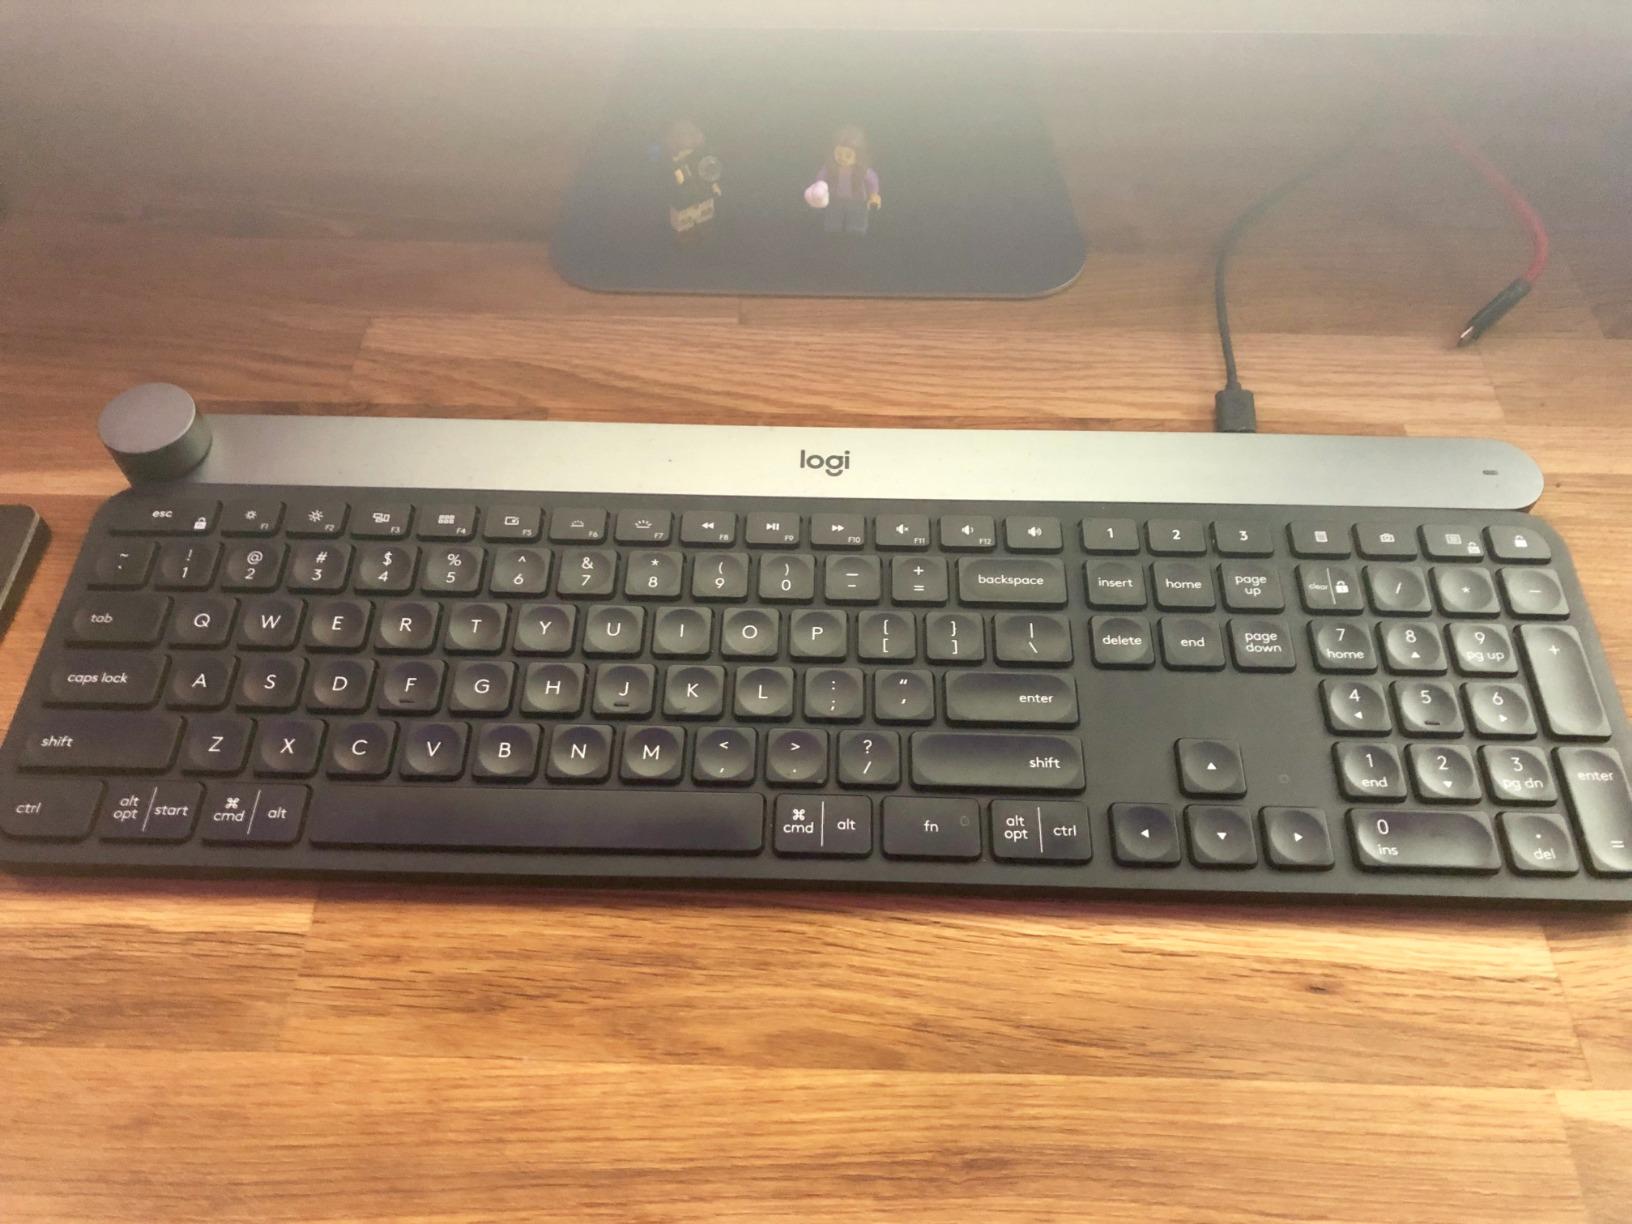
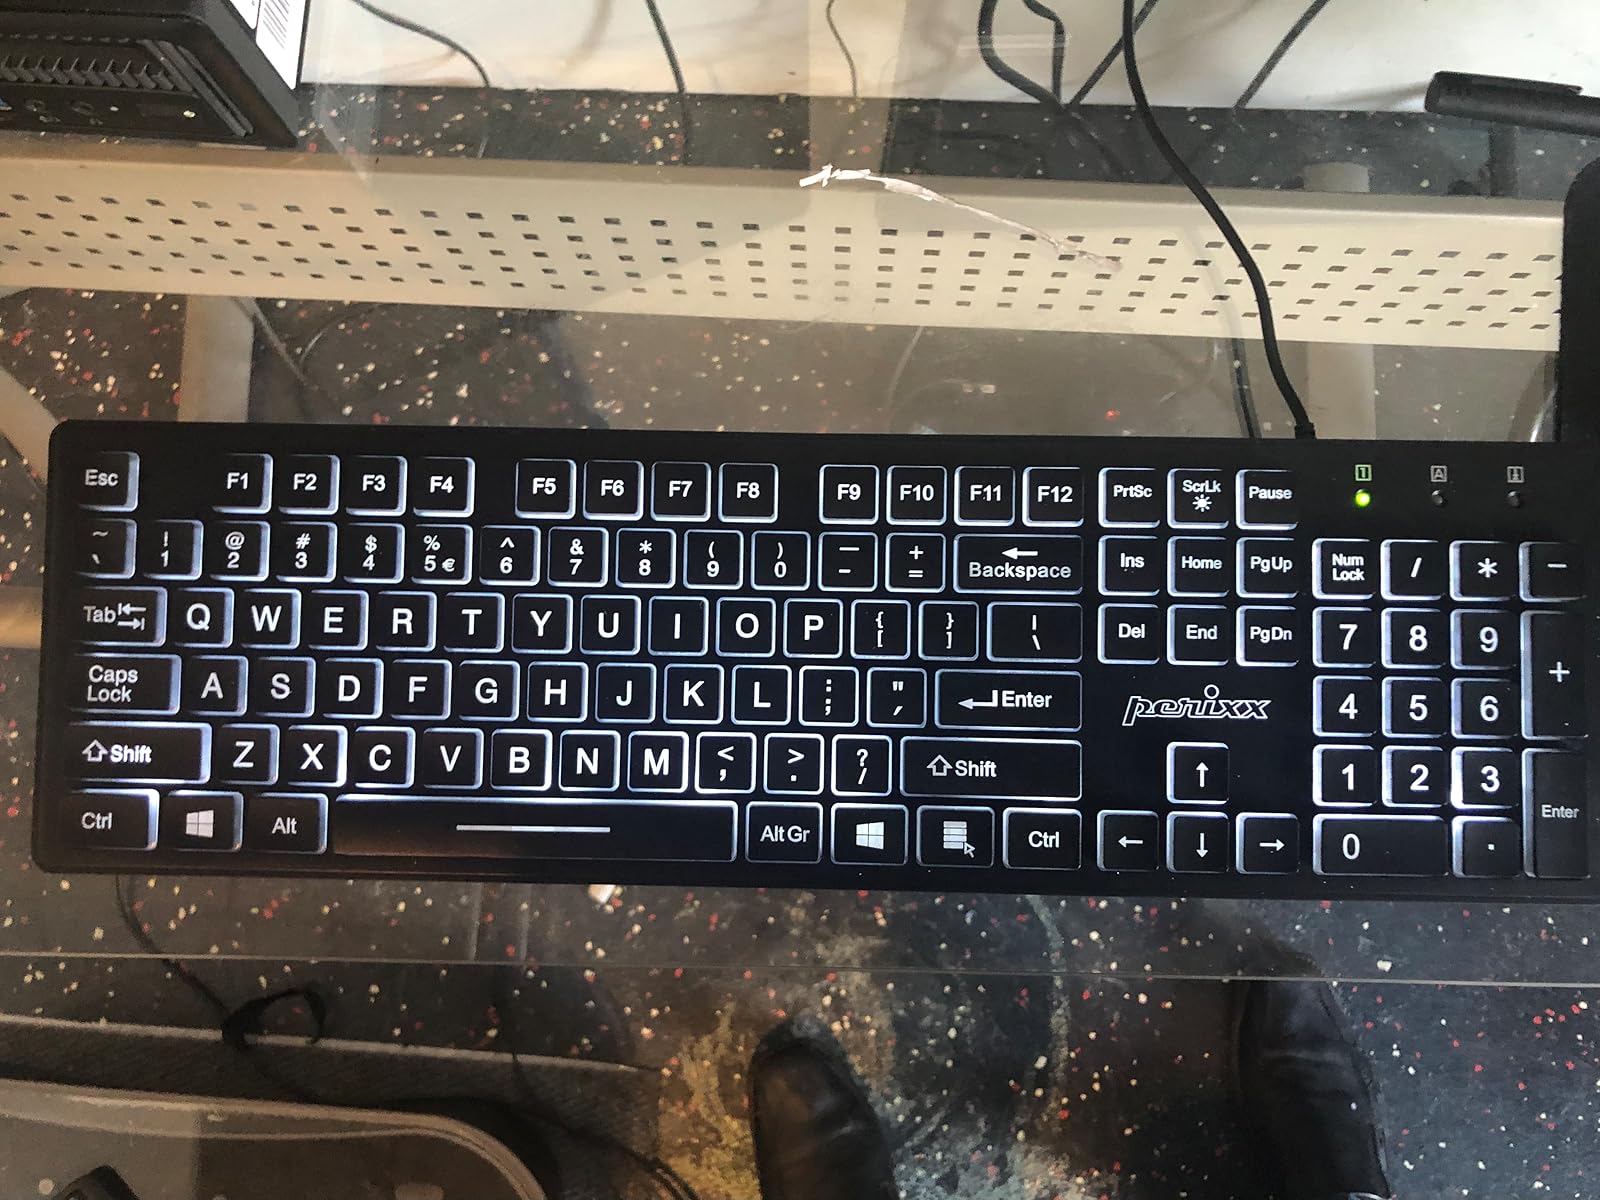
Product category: keyboard
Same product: no